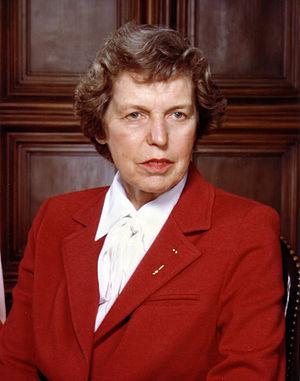
Ann Zeilinger Caracristi, née le 1ᵉʳ février 1921 à Bronxville dans l'État de New York et morte le 10 janvier 2016 à Washington, est une scientifique américaine spécialiste de la cryptanalyse. De 1980 à 1982, elle fut directrice adjointe de la National Security Agency.